Kola nut

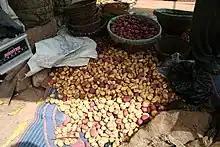
Kola nuts spread out for sale in the central market in Ouagadougou, Burkina Faso

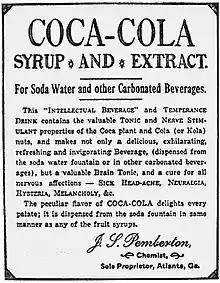
Coca-Cola Advertisement, 1886

About across, the kola nut is a nut of evergreen trees of the genus "Cola", primarily of the species "Cola acuminata" and "Cola nitida". "Cola acuminata", an evergreen tree about 20 meters in height, has long, ovoid leaves pointed at both the ends with a leathery texture. The trees have cream-white flowers with purplish-brown striations, and star-shaped fruit consisting of usually 5 follicles. Inside each follicle, about a dozen prismatic seeds develop in a white seed-shell. The nut has a reddish or white color flesh on the inside, and has a sweet and rose-like aroma.